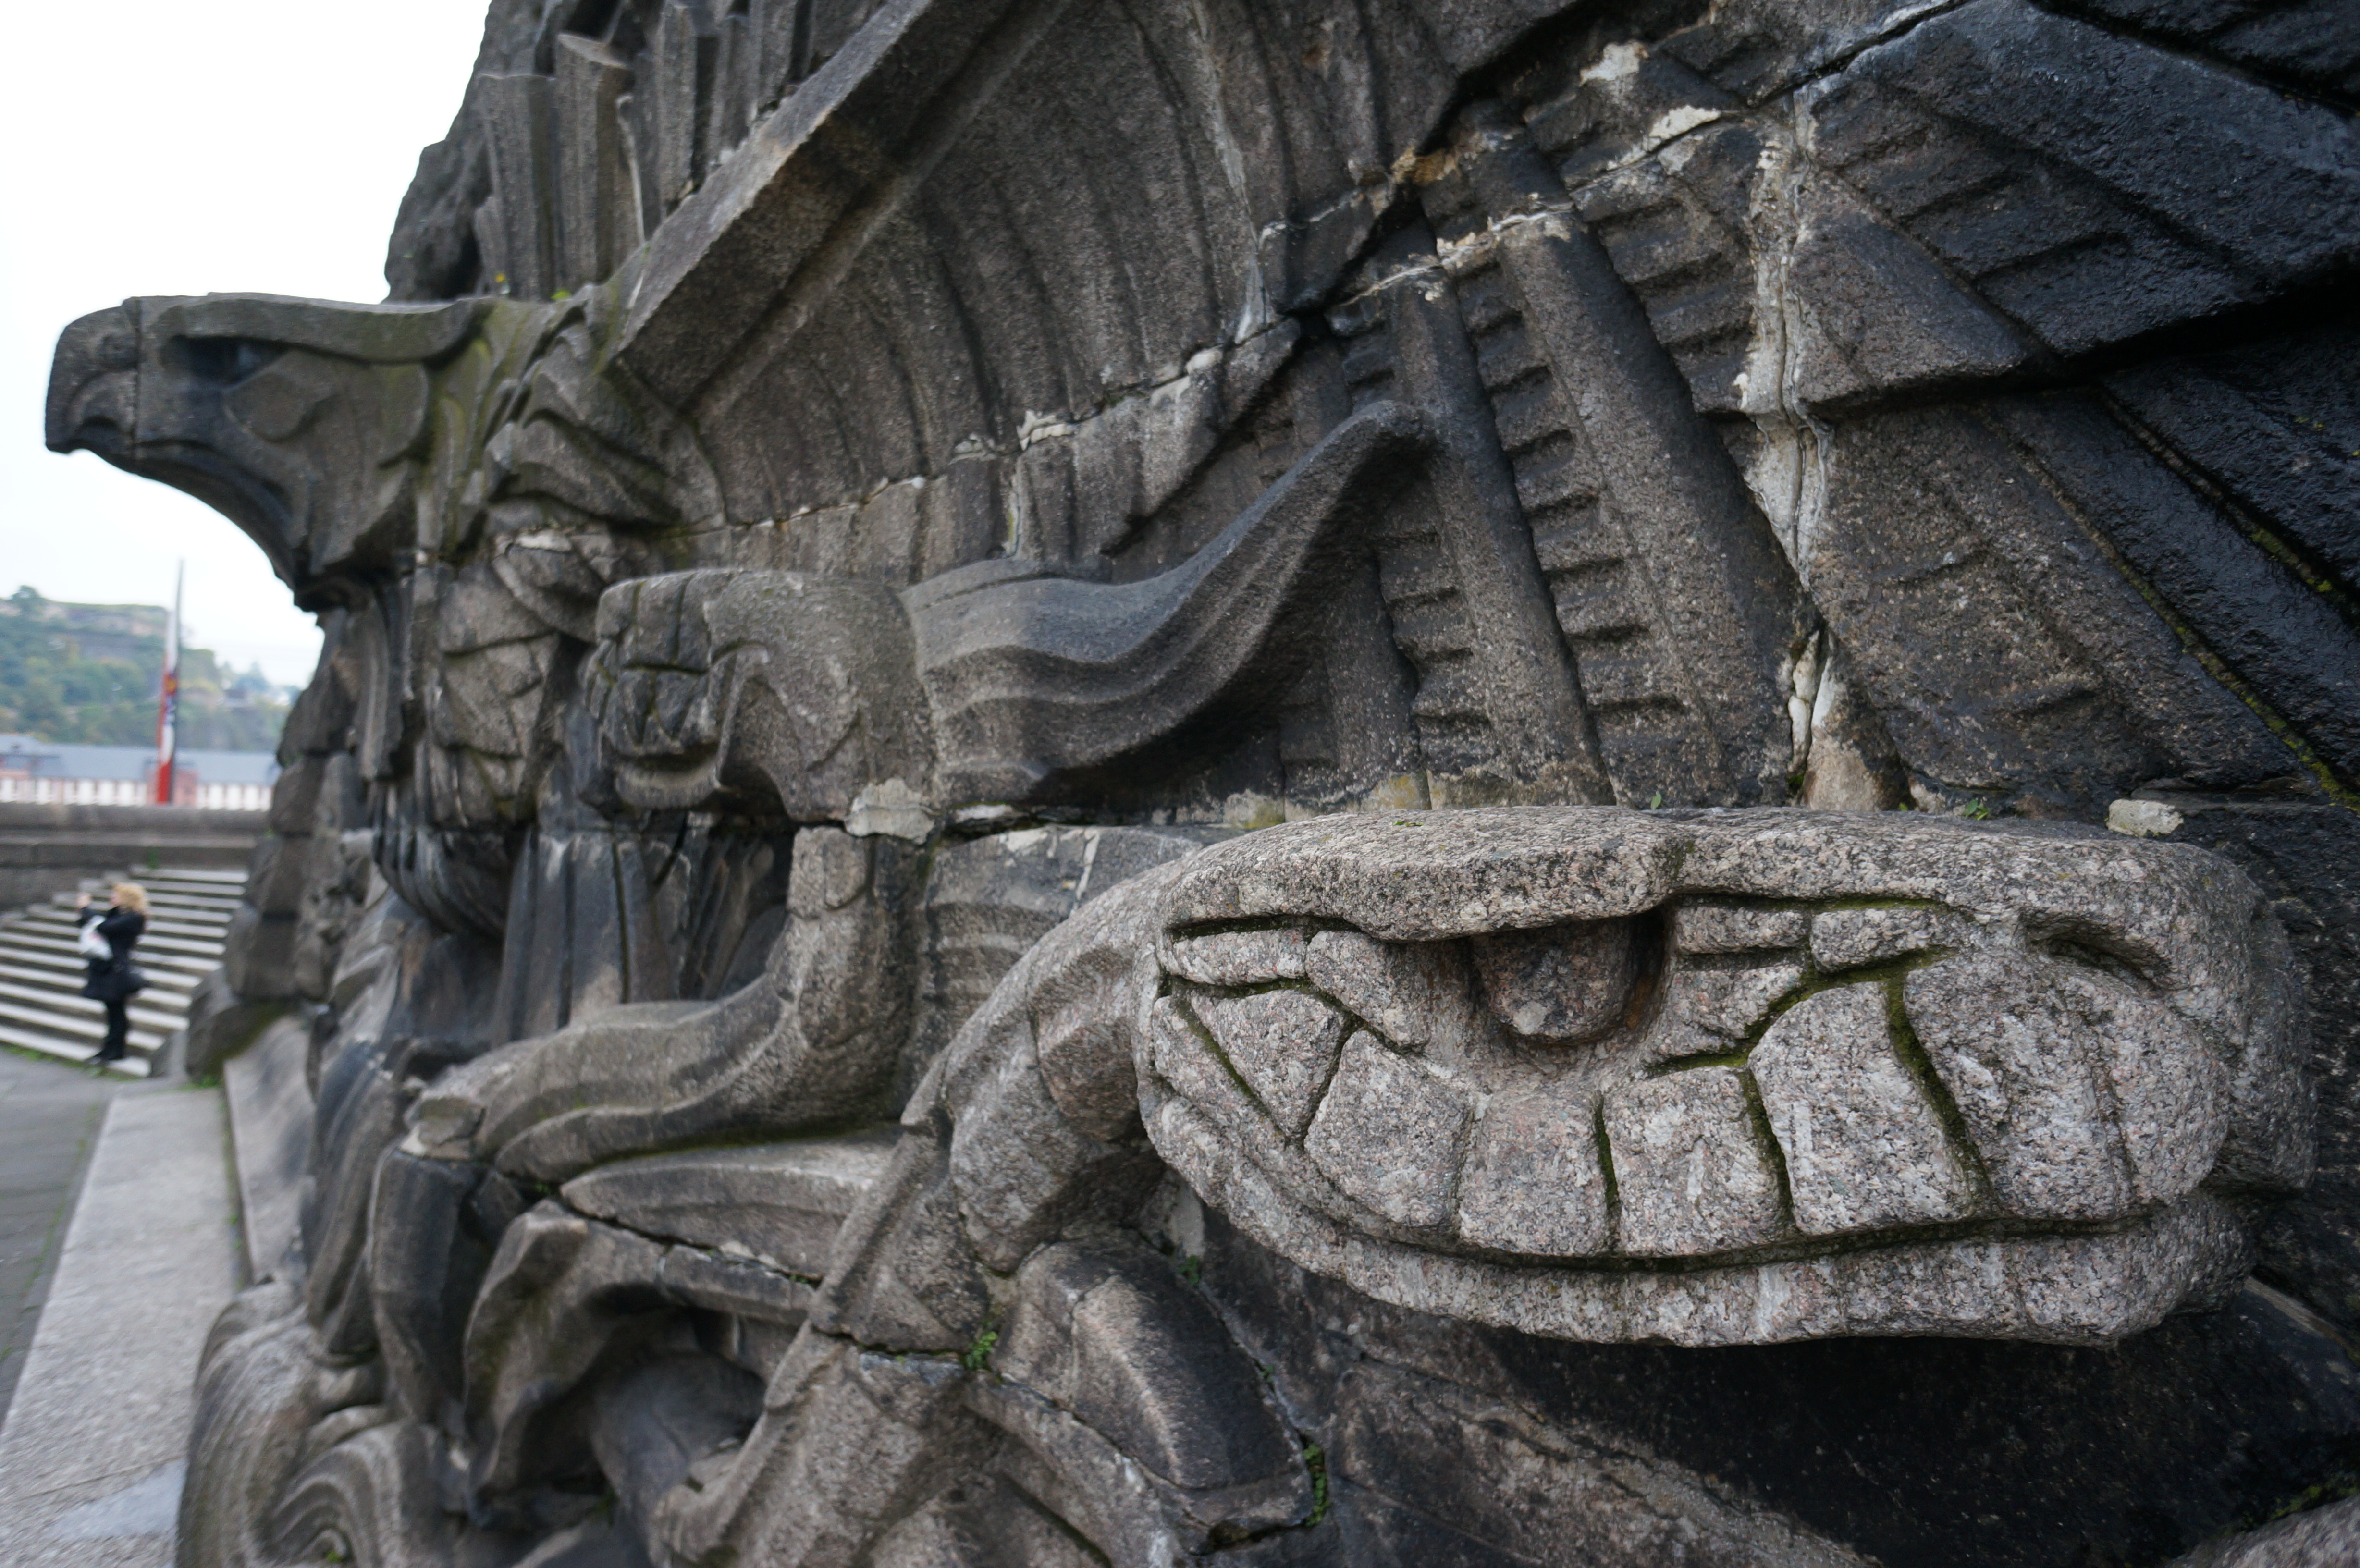
monument, statue, gargoyle, sculpture, memorial, art, 2013, germany, deutschland, sony, 16mm, carving, nex, nex6, lenstagged, steffenzahn, sel16f28, sonye2816mm, koblenz, archaeological site, stone carving